Lauren Underwood

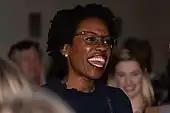
Underwood on election night 2018

In August 2017, Underwood announced her candidacy for the United States House of Representatives in . Her platform focused on improving the Affordable Care Act, expanding job opportunities, infrastructure improvements, and paid family leave. She won the March 20 Democratic primary with 57% of the vote against 6 opponents.